Battle of Shusha (2020)

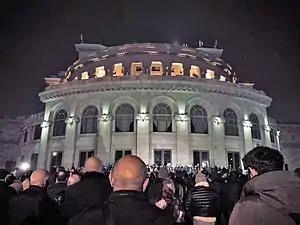
Protests in front of the Yerevan Opera Theatre on 18 November.

Shusha had been under sporadic artillery fire since the beginning of the war. "Novaya Gazeta" reported that on 4 October, the Azerbaijani forces had rocketed the House of Culture in Shusha, where, according to local residents, hundreds of military and police officers were present. Later on, the local Armenian media reported that more than 22 police officers were killed, and about 200 more were injured during the attack. "The New York Times" also reported that the building was damaged. On 8 October, Ghazanchetsots Cathedral in the city came under bombardment, reportedly by Azerbaijan, and was seriously damaged; Azerbaijan denied any responsibility. Throughout October, reports emerged that Shusha, as well as villages nearby, were being rocketed and shelled by Azerbaijani forces, while Azerbaijan denied shelling the city. On 28 October, Artsakh authorities stated that the situation in Chanakchi, located several kilometres south-east of Shusha, was "tense". The next day, Armenian Ministry of Defence stated that clashes were taking place in the village, and the self-proclaimed President of Artsakh, Arayik Harutyunyan, stated that the Azerbaijani forces were already from Shusha. On 30 October, clashes were reported to have erupted near Shusha. On the same day, an "Abkhazian Network News Agency" correspondent reported that large explosions were heard near the city. The next day, Artsakh authorities stated that Shusha had again come under bombardment. On 2 November, the Armenian authorities stated that fierce clashes were taking place near Shusha.